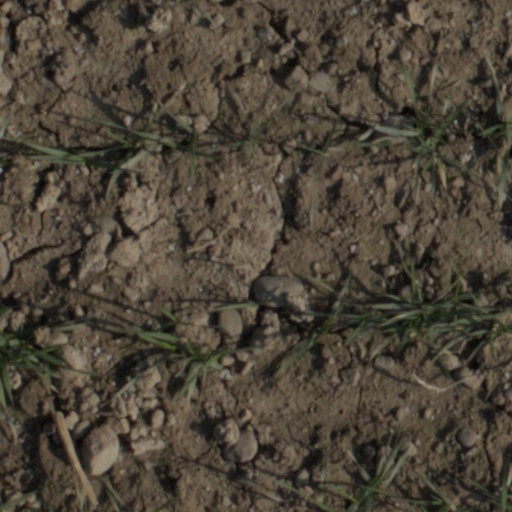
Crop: wheat